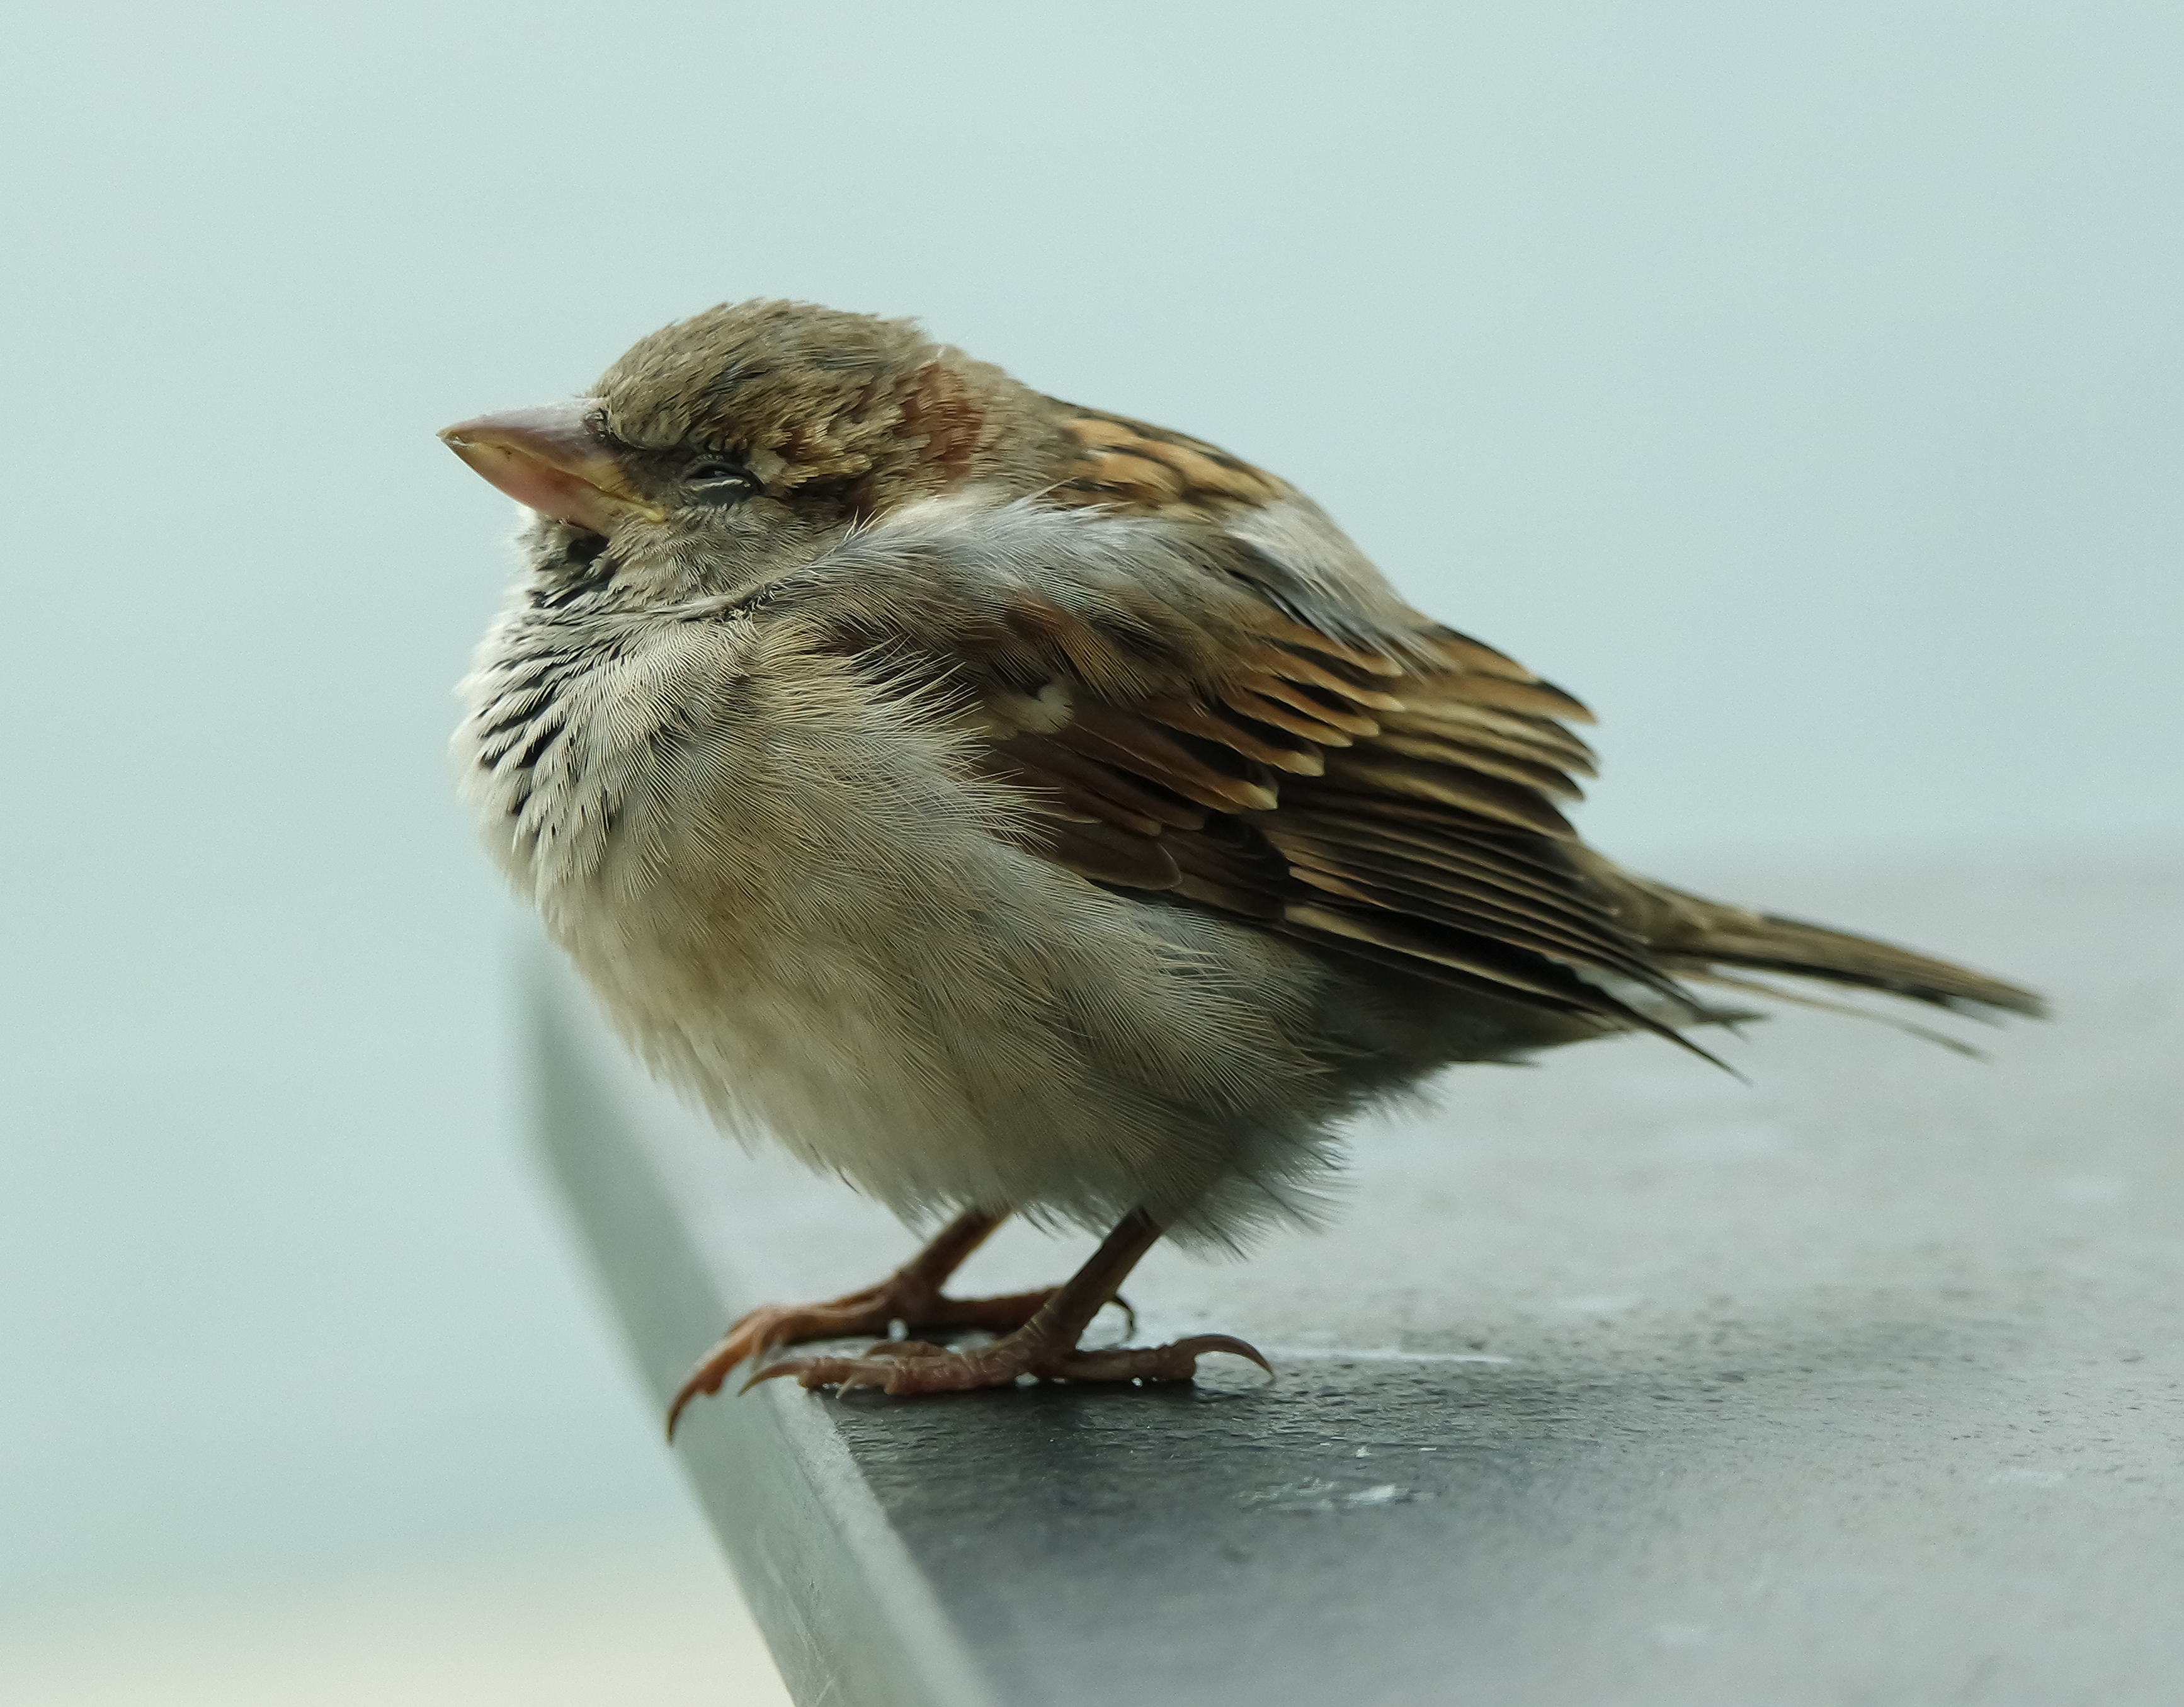
bird, wing, animal, wildlife, beak, fauna, feathers, wings, furry, vertebrate, sparrow, finch, brambling, wren, lark, house sparrow, old world flycatcher, perching bird, emberizidae, cinclidae, ortolan bunting